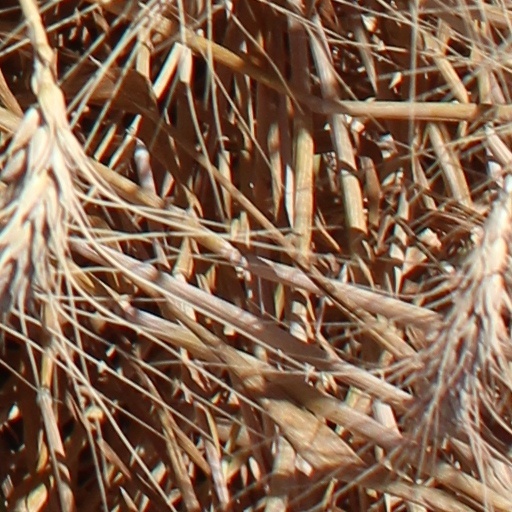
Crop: wheat